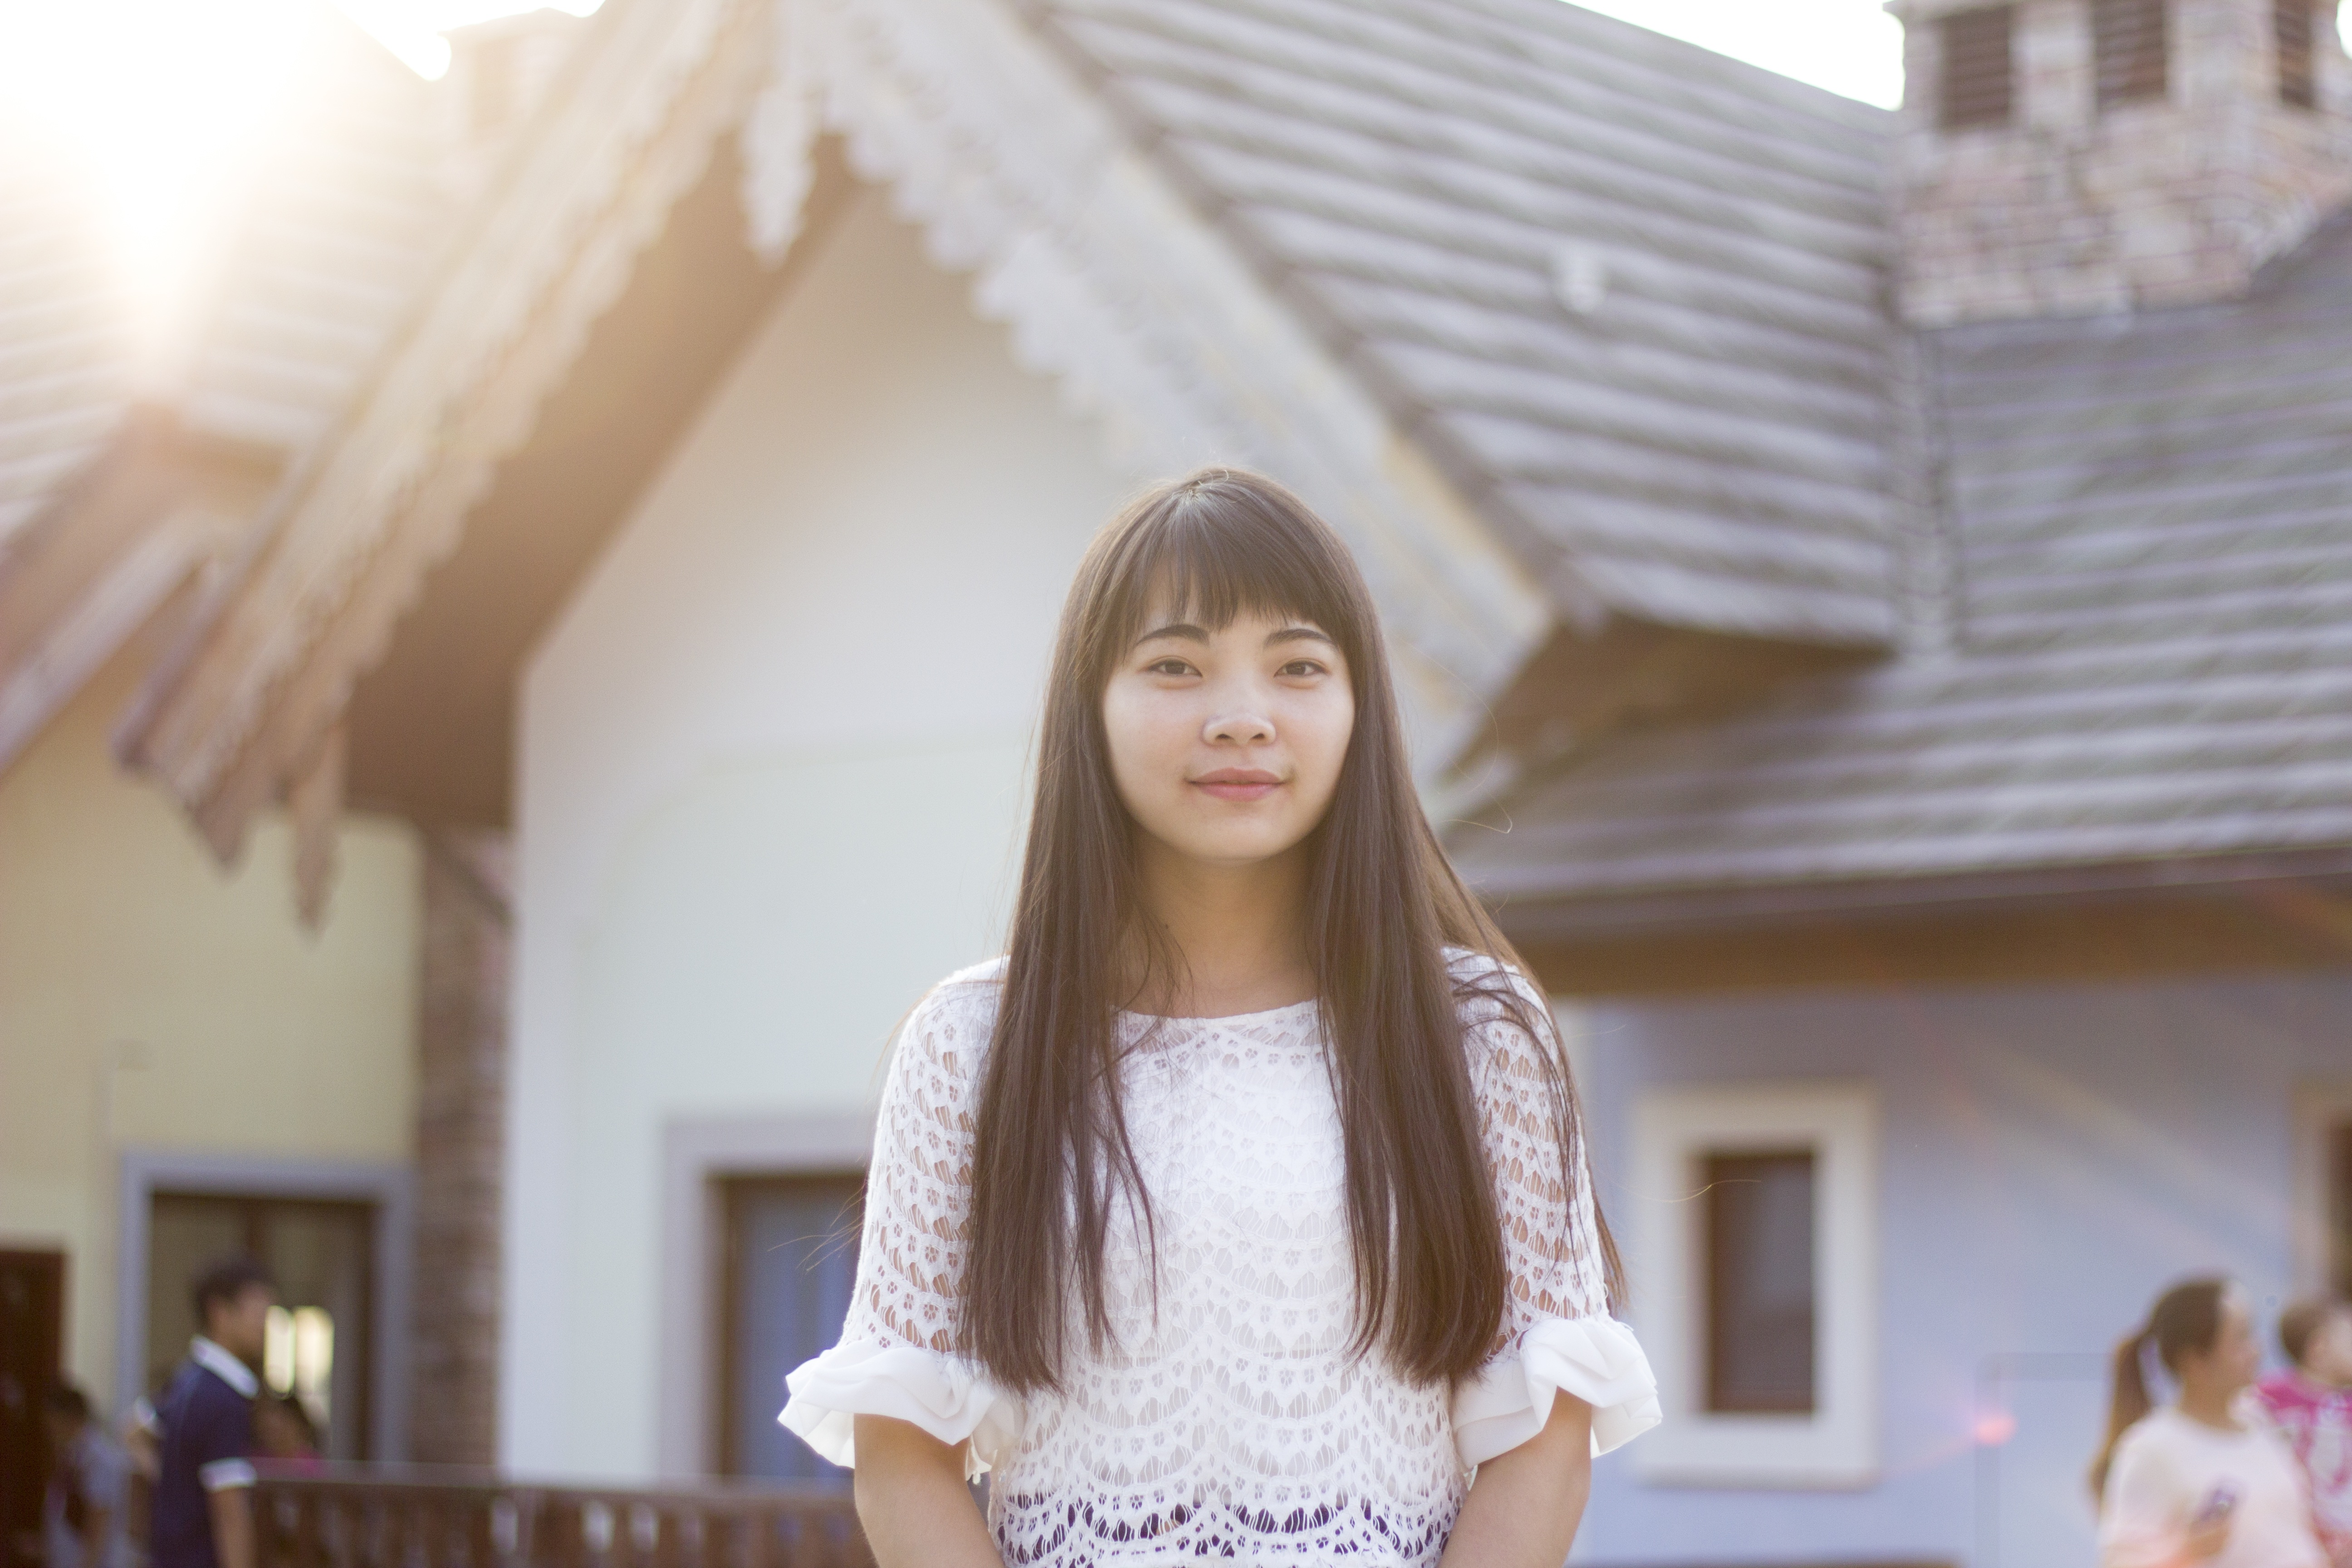
girl, woman, hair, photography, portrait, model, young, spring, asia, fashion, bride, hairstyle, long hair, girls, dress, photograph, beauty, beautiful, blond, small fresh, photo shoot, portrait photography